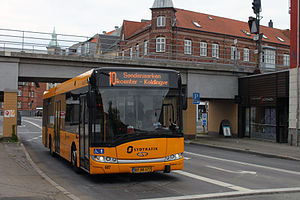
Sydtrafik
En Sydtrafiksbus i Vejle
En Sydtrafiksbus i Vejle, Danmark.
Sydtrafik er et dansk trafikselskab, der står for den kollektive trafik i den jyske del af Region Syddanmark, mere specifikt Aabenraa, Billund, Esbjerg, Fanø, Fredericia, Haderslev, Kolding, Sønderborg, Tønder, Varde, Vejen og Vejle kommuner.